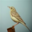
Label: bird